Reverse northern blot

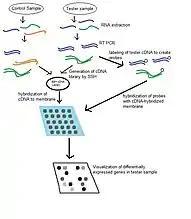
General reverse northern blot procedure utilizing cDNA from a tester sample and an SSH library. Overexpression of transcripts in tester sample will appear as darker dots on membrane

Reverse Northern blot, much like the northern blot upon which it is based, is used to determine levels of gene expression in particular tissues. In comparison to the Northern blot, the reverse northern blot is able to probe a large number of transcripts at once with less specificity with regard to probes than is required for Northern blot. Often this will involve the use of suppression subtractive hybridization (SSH) libraries or differential display to isolate differentially expressed transcripts and create bacterial clones containing inserts for these sequences. These will serve as the targets hybridized to the membrane and will be probed by sample RNA. Expression levels can be quantified by increase or decrease in fluorescent or radioactive signal over a control treatment. Bands or dots which appear darker and larger signify transcripts which are over-expressed in a sample of interest and lighter dots indicate that a transcript is down-regulated versus a control sample.